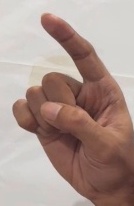
ASL sign: Z